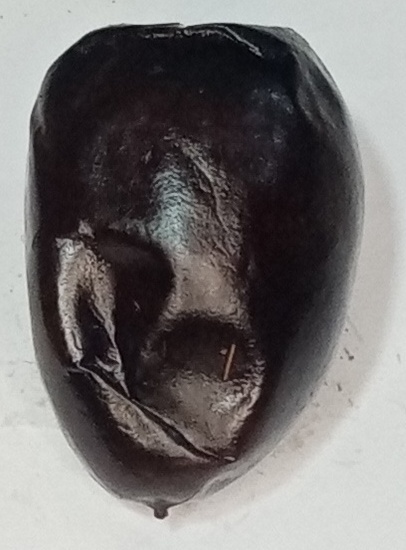
Variety: kupro
Size: large
Grade: grade-1